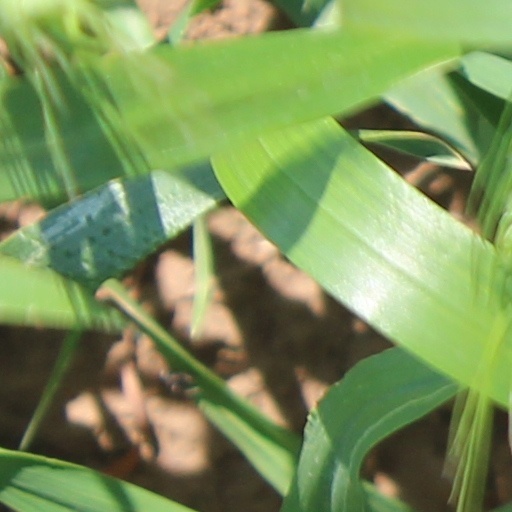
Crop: wheat